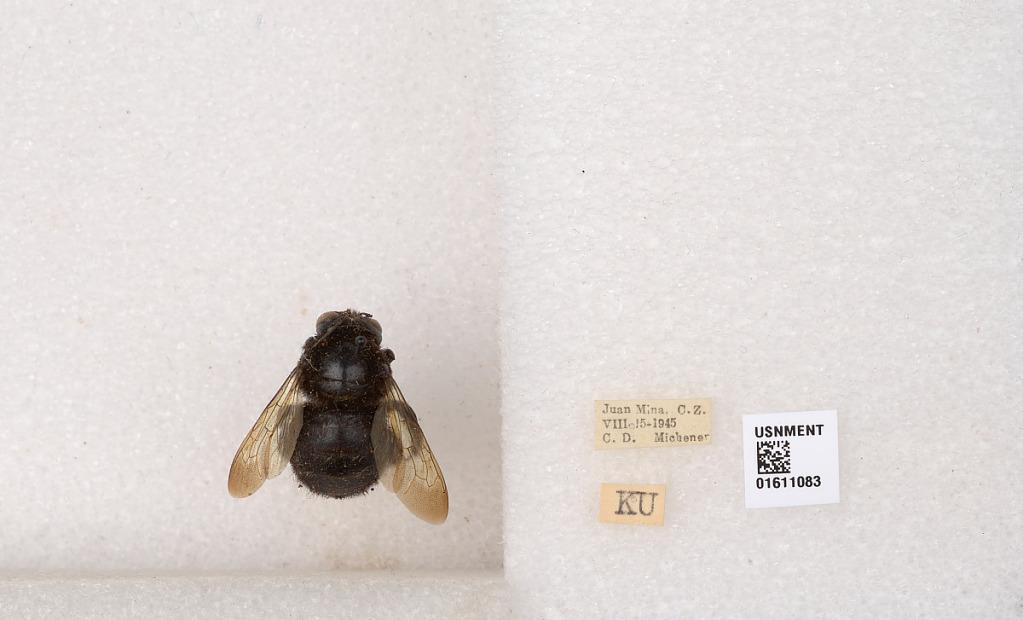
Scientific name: Xylocopa
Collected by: R. Sage
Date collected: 1945-8-15
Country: Panama
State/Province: Panama
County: Panama
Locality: Juan Mina